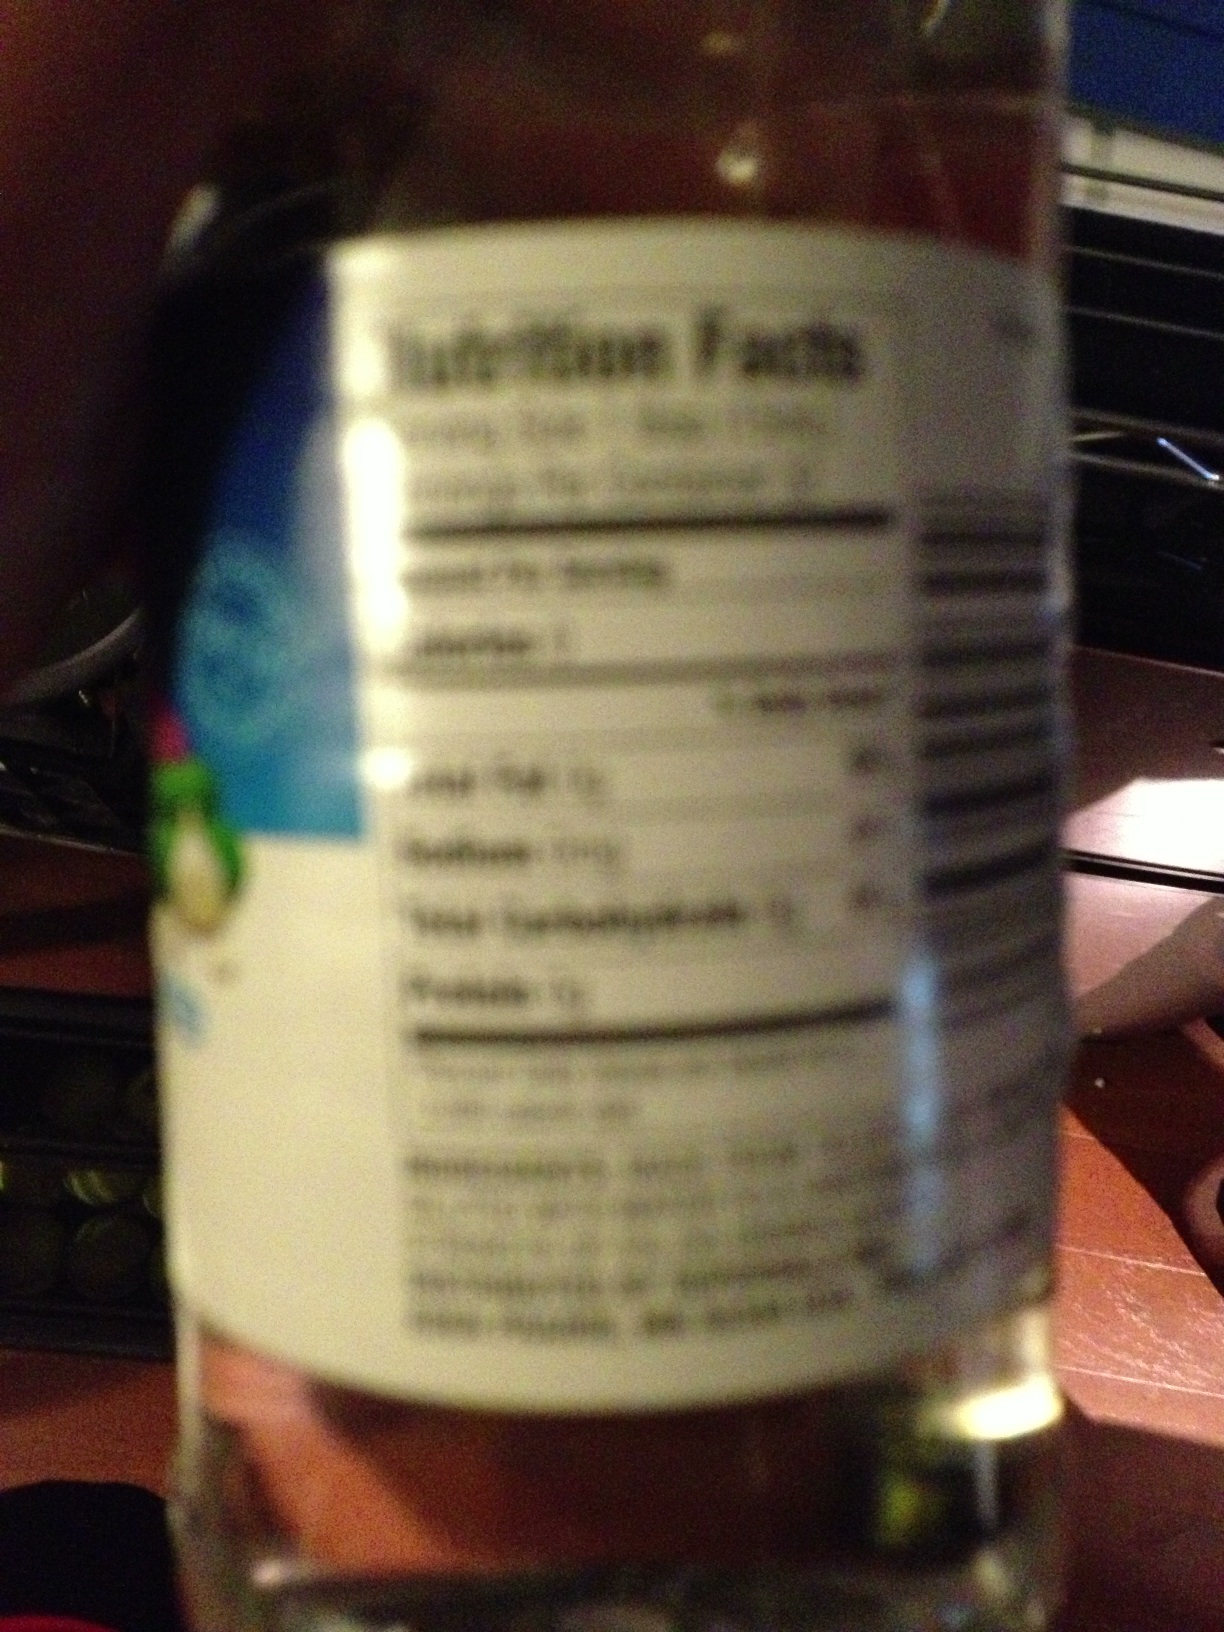Question: How big is a serving size?
Answer: unanswerable